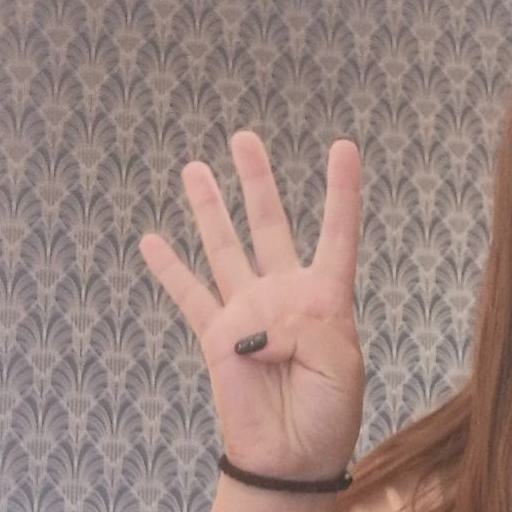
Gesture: four